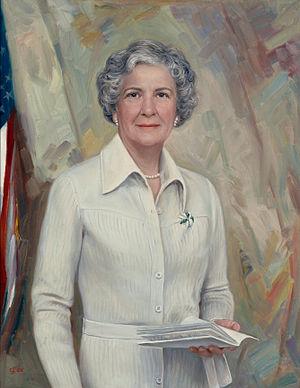
Leonor Kretzer Sullivan, née le 21 août 1902 à Saint-Louis et morte dans la même ville le 1ᵉʳ septembre 1988, est une femme politique américaine membre du Parti démocrate, élue à la Chambre des représentants des États-Unis pour le Missouri entre 1953 et 1977.